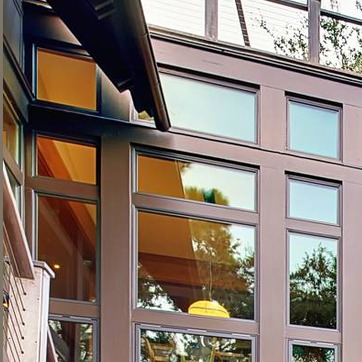
Material: glass